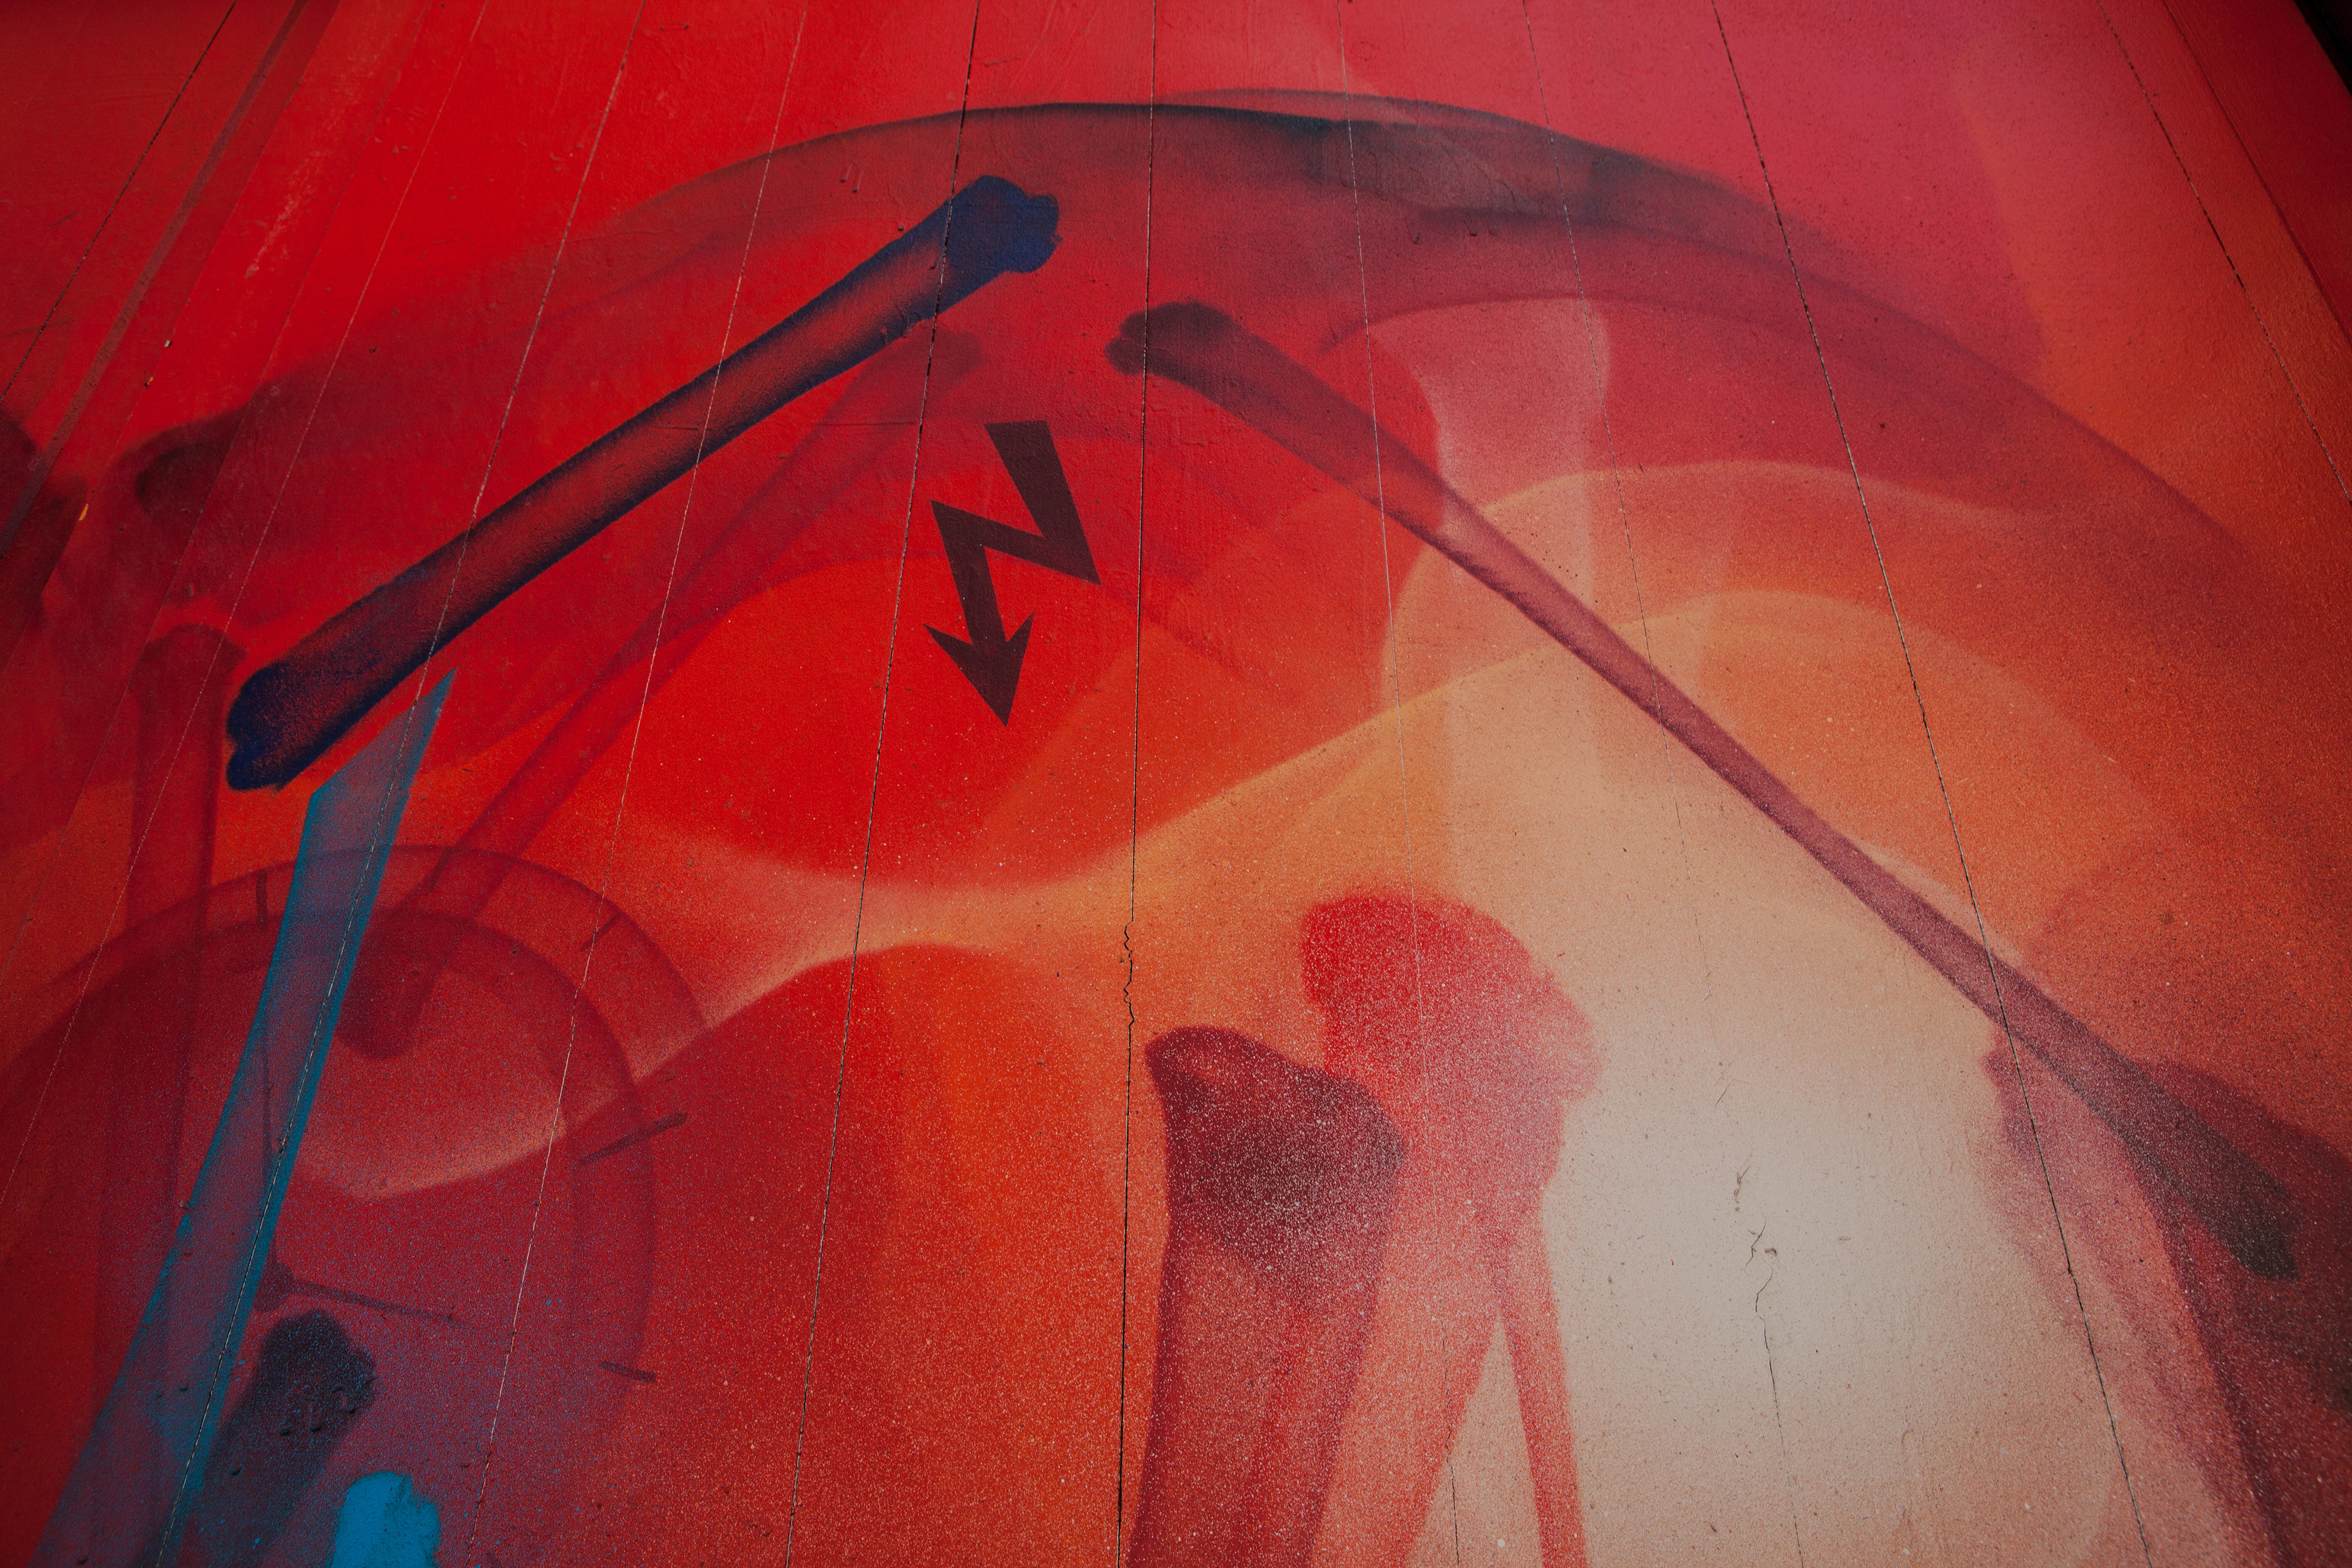
red, orange, modern art, art, visual arts, flesh, acrylic paint, painting, illustration, paint